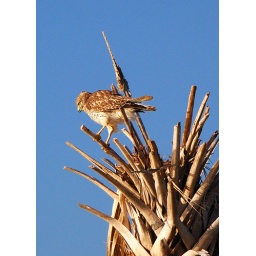
This guy was sitting up in a palm tree making a racket at Viera Wetlands